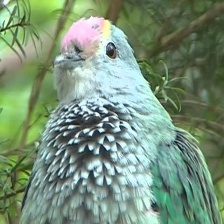
Species: SCARLET CROWNED FRUIT DOVE
Scientific name: PTILINOPUS INSULARIS